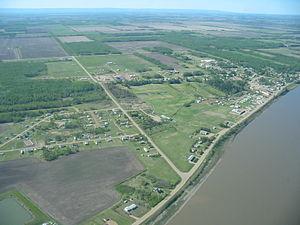
Une localité désignée est un type de communauté ou de région démographique identifiée par Statistique Canada à des fins statistiques. Il s'agit habituellement d'une petite collectivité qui ne satisfait pas aux critères utilisés pour définir les municipalités incorporées ou des centres de population de Statistique Canada.
Fort Vermilion est un hameau du Comté de Mackenzie, situé dans la province canadienne d'Alberta.